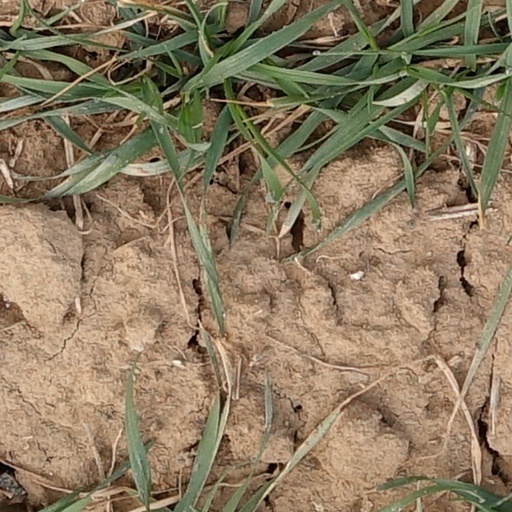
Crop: wheat